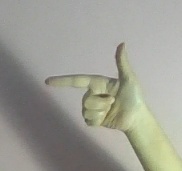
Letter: yaa